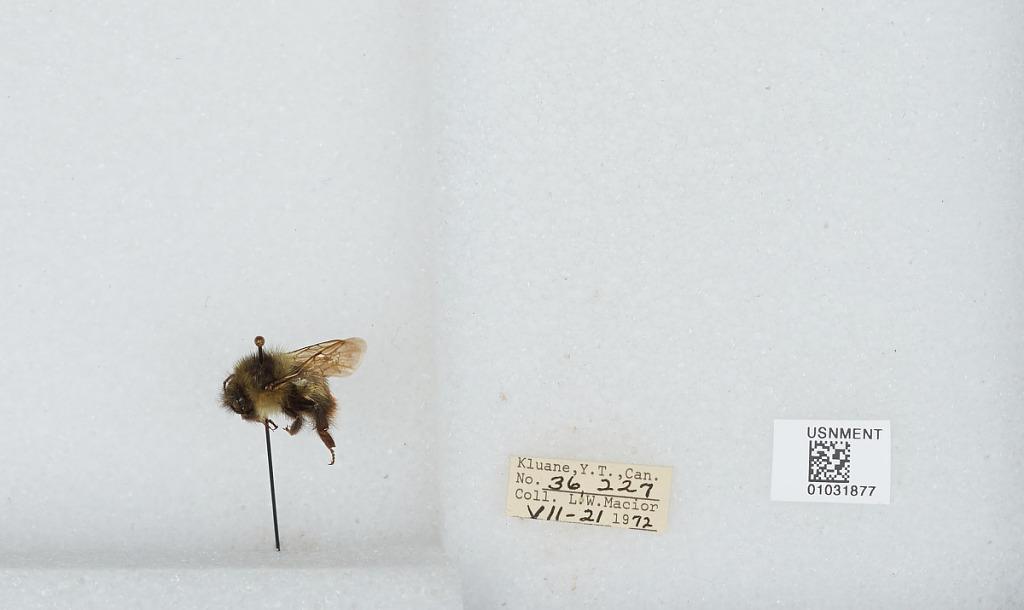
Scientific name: Bombus (Pyrobombus) mixtus Cresson
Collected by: L. Macior
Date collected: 1971-7-21
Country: Canada
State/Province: Yukon Territory
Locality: Kluane
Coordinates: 60.75, -139.5